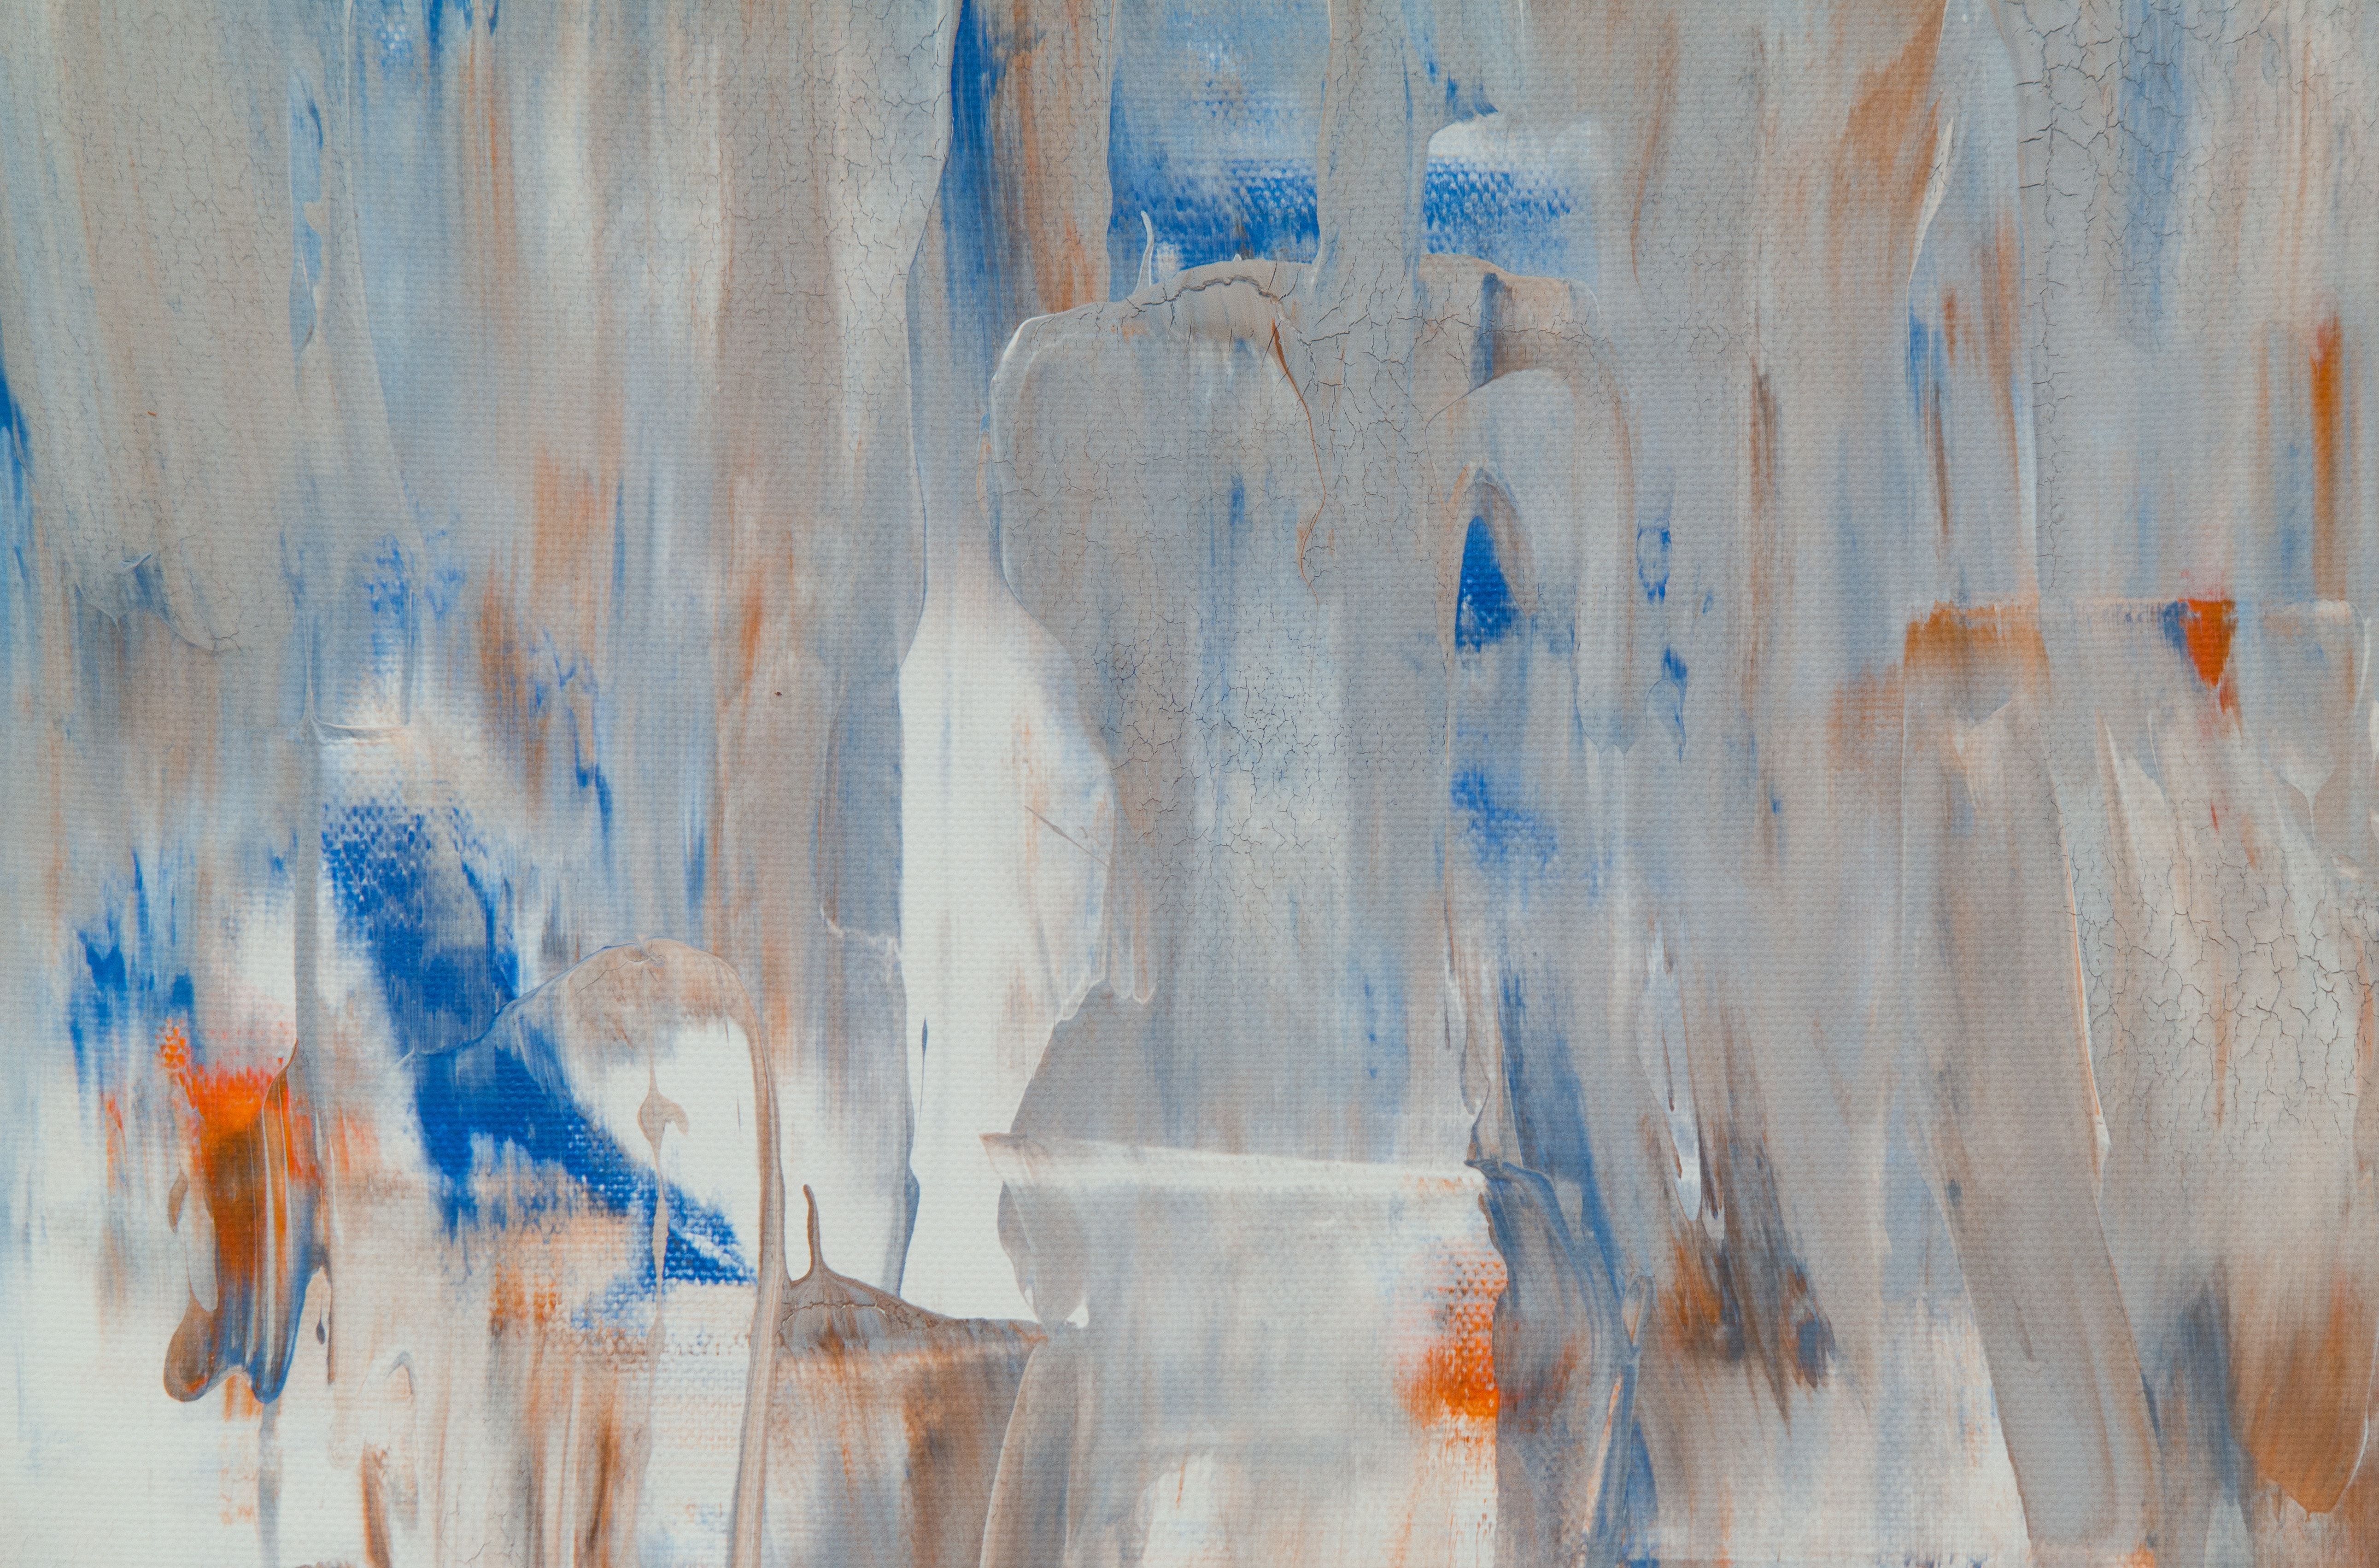
blue, painting, acrylic paint, modern art, wood, line, art, watercolor paint, tree, paint, visual arts, artwork